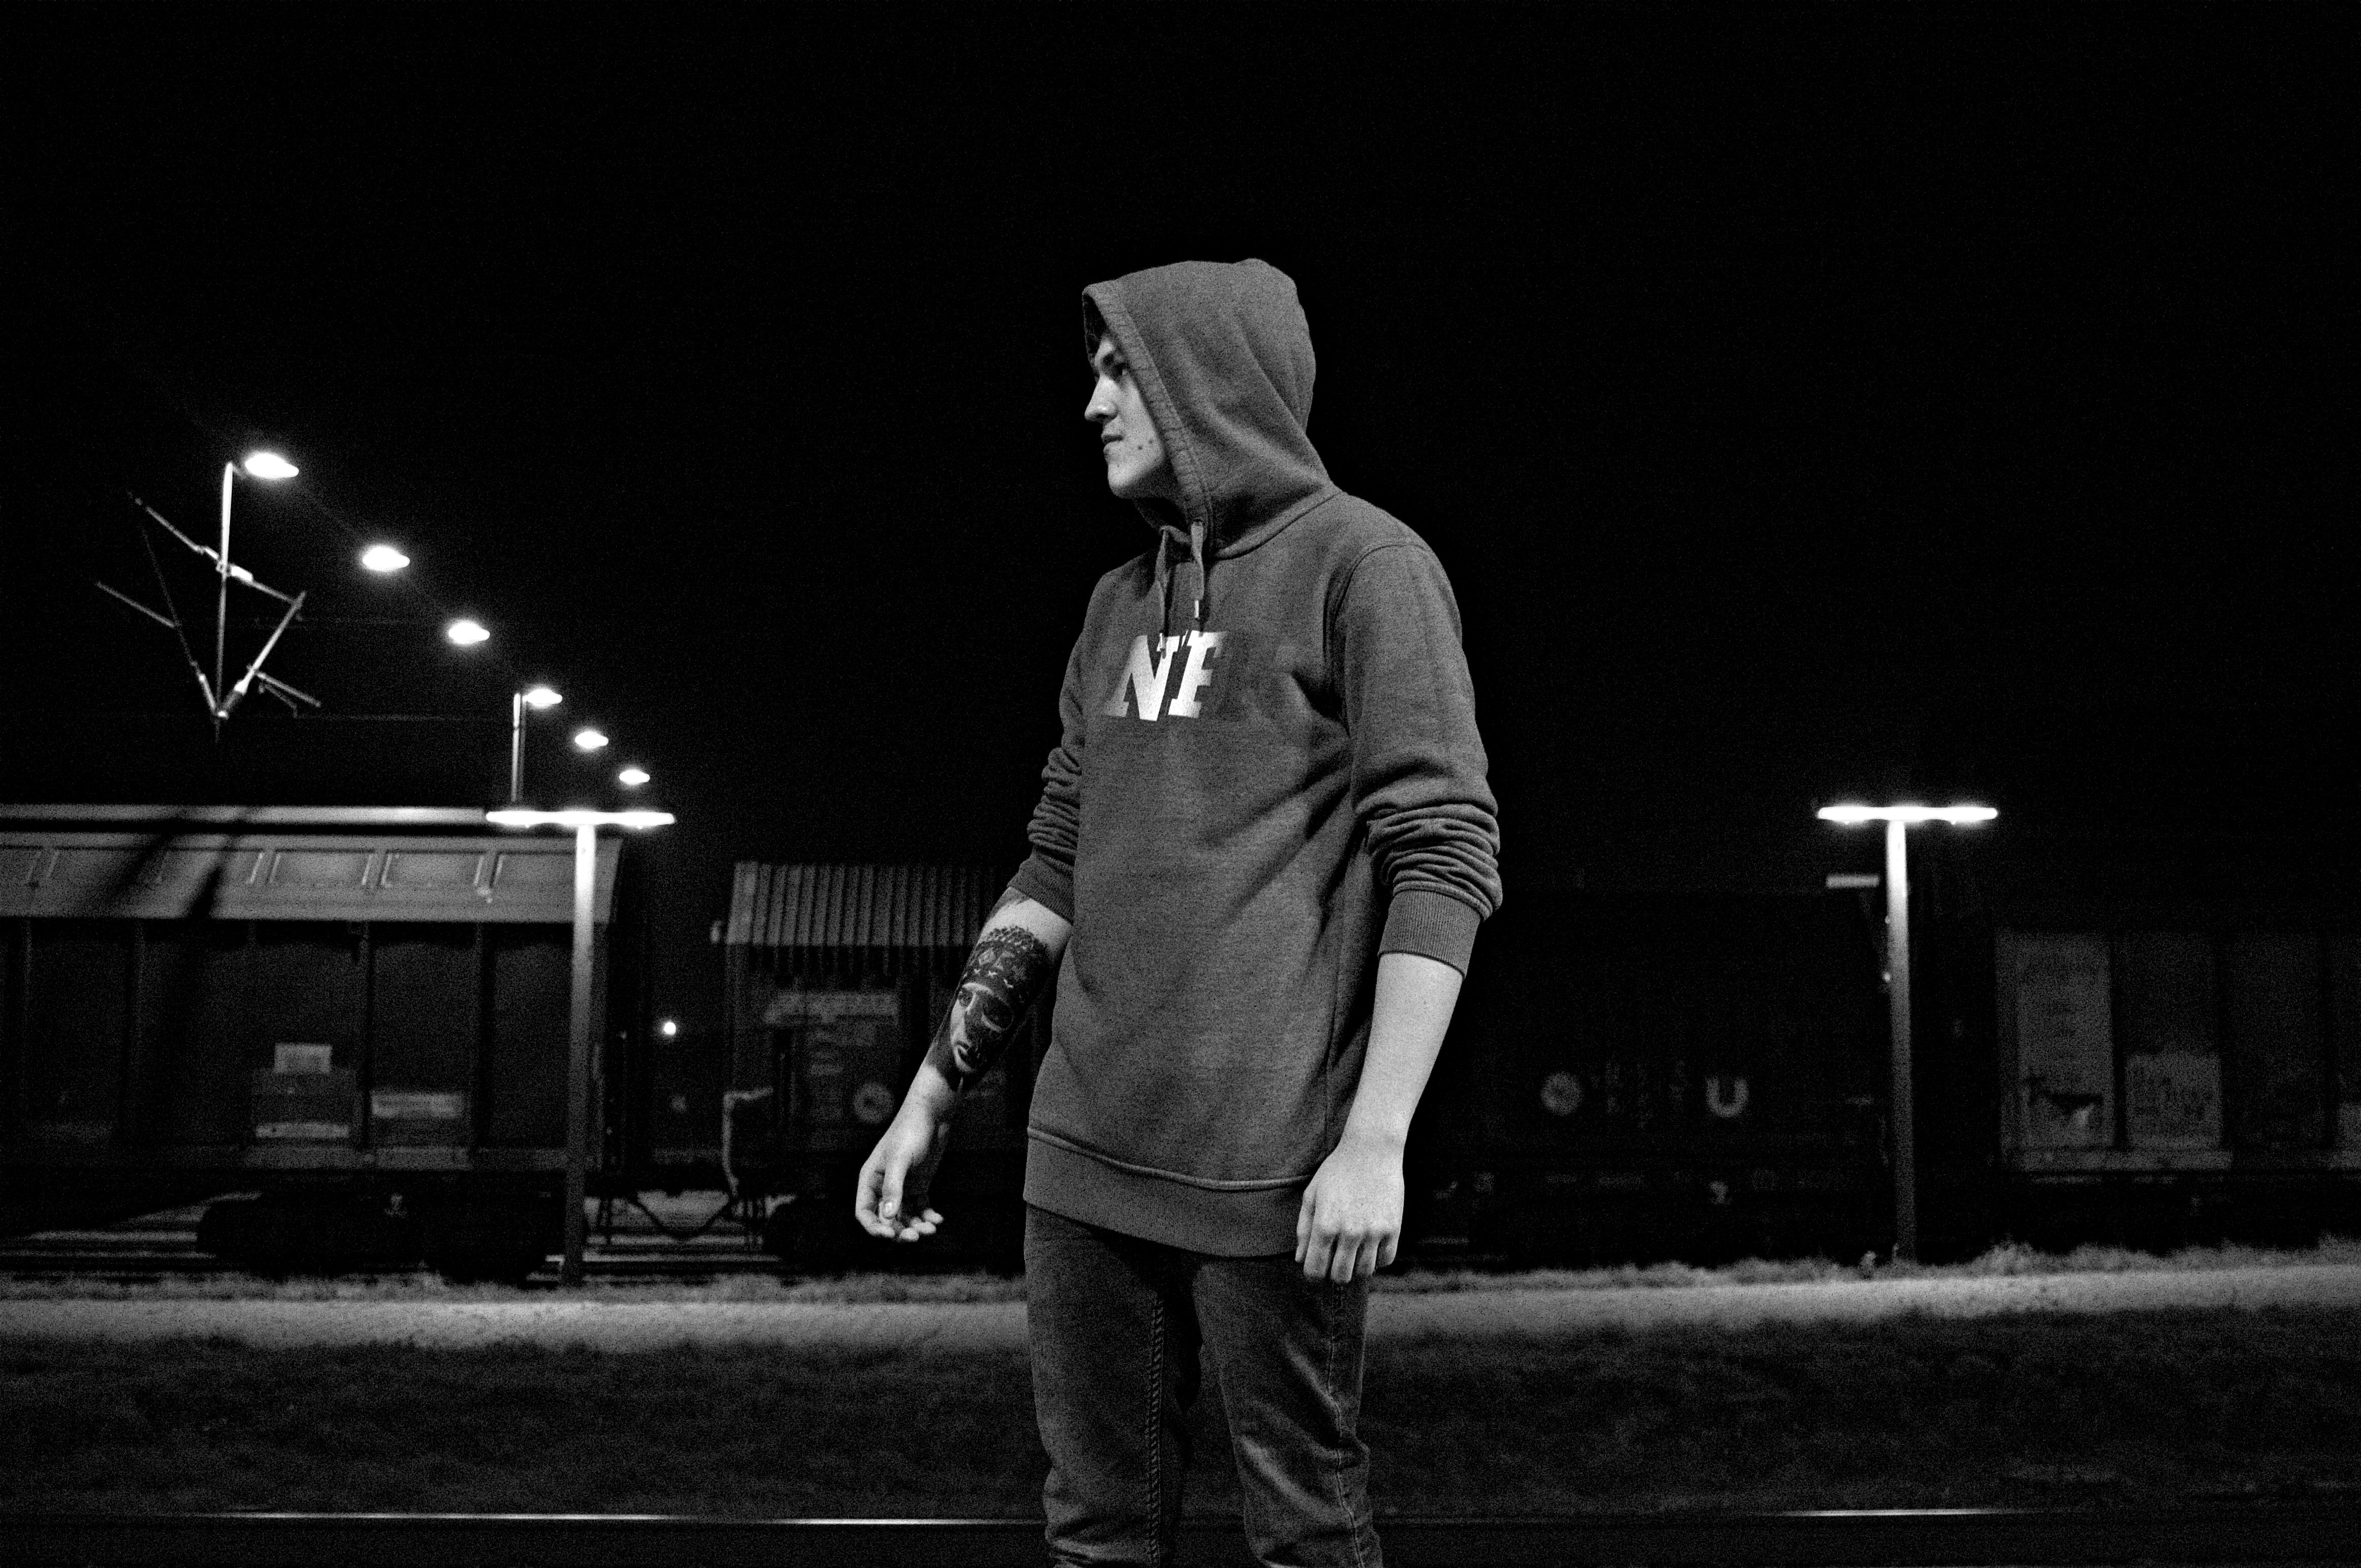
white, black, photograph, black and white, standing, monochrome, darkness, light, snapshot, monochrome photography, night, photography, human, hoodie, urban area, outerwear, cool, street, beanie, style, flash photography, midnight, city, jacket, performance, road, cap